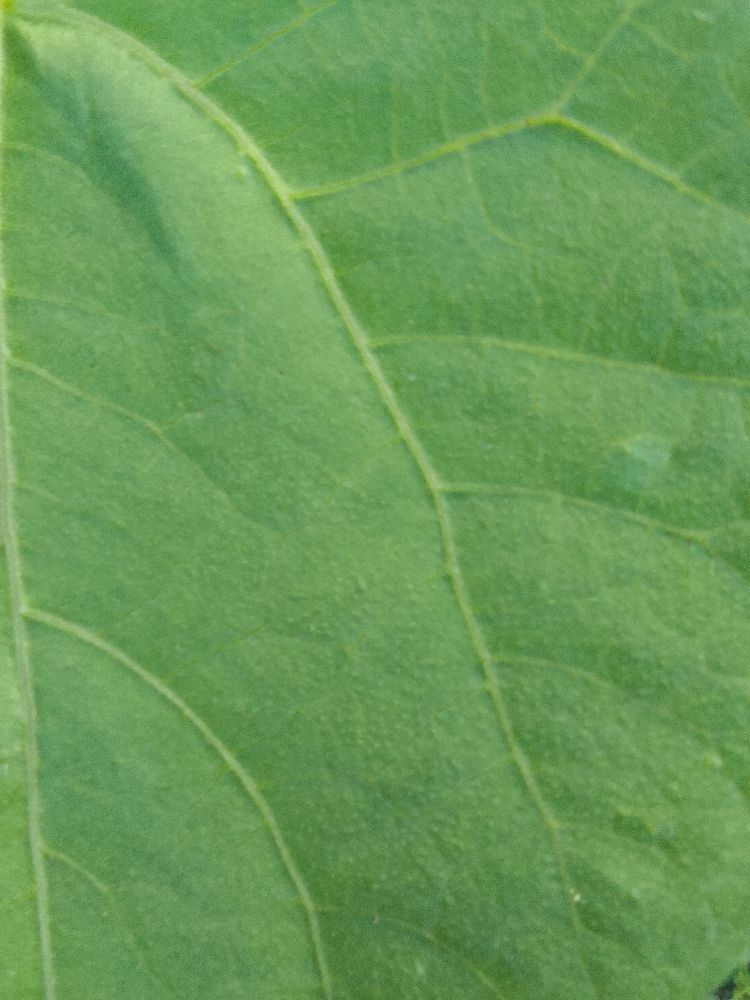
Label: healthy